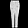
Label: Trouser